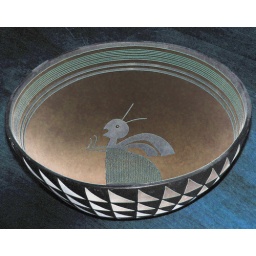
bug in a golden bowl